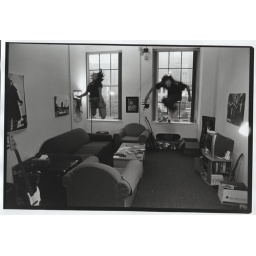
2nd assignment in black and white photography. Motion and Time